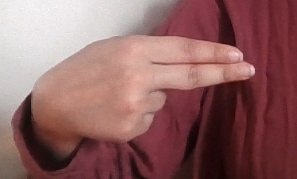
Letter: ain